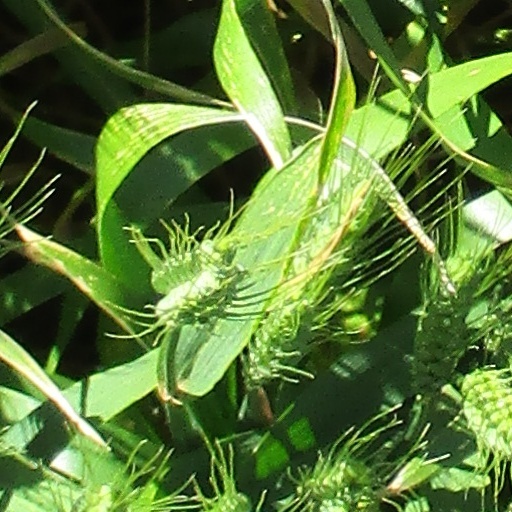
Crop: wheat